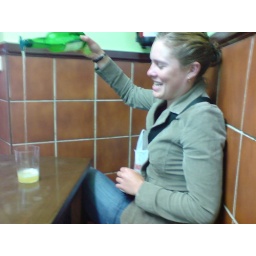
After the second bottle of cider...even less was getting in the glass then the first lol